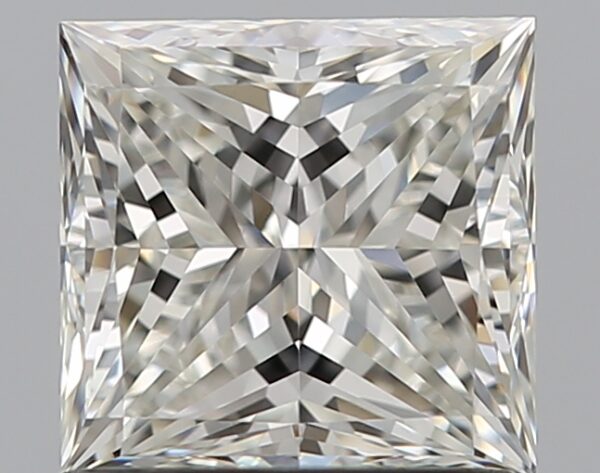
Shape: princess
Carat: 1.22
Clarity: VS1
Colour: I
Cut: EX
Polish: EX
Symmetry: EX
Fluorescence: N
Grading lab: GIA
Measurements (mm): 5.77 x 5.6 x 4.14